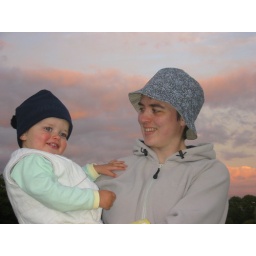
I love how the sky here looks like a backdrop in a down market photographers studio.